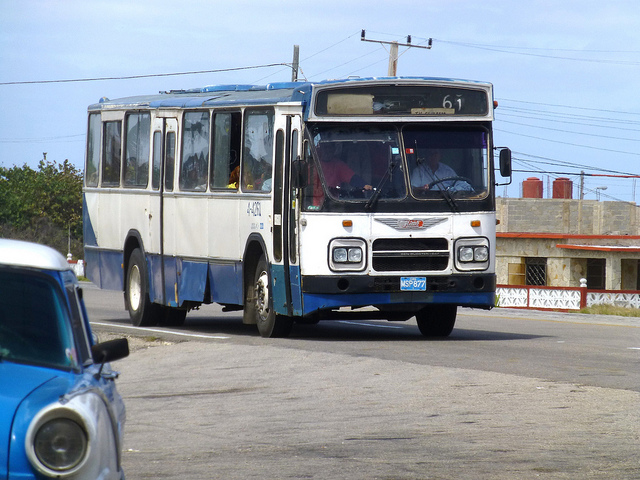
there is a old bus coming up the street

a large bus is driving down the street

A large white and blue bus on a road.

Bus driving on road with buildings and car with cloudy sky

A man rides a blue and white bus down the road.